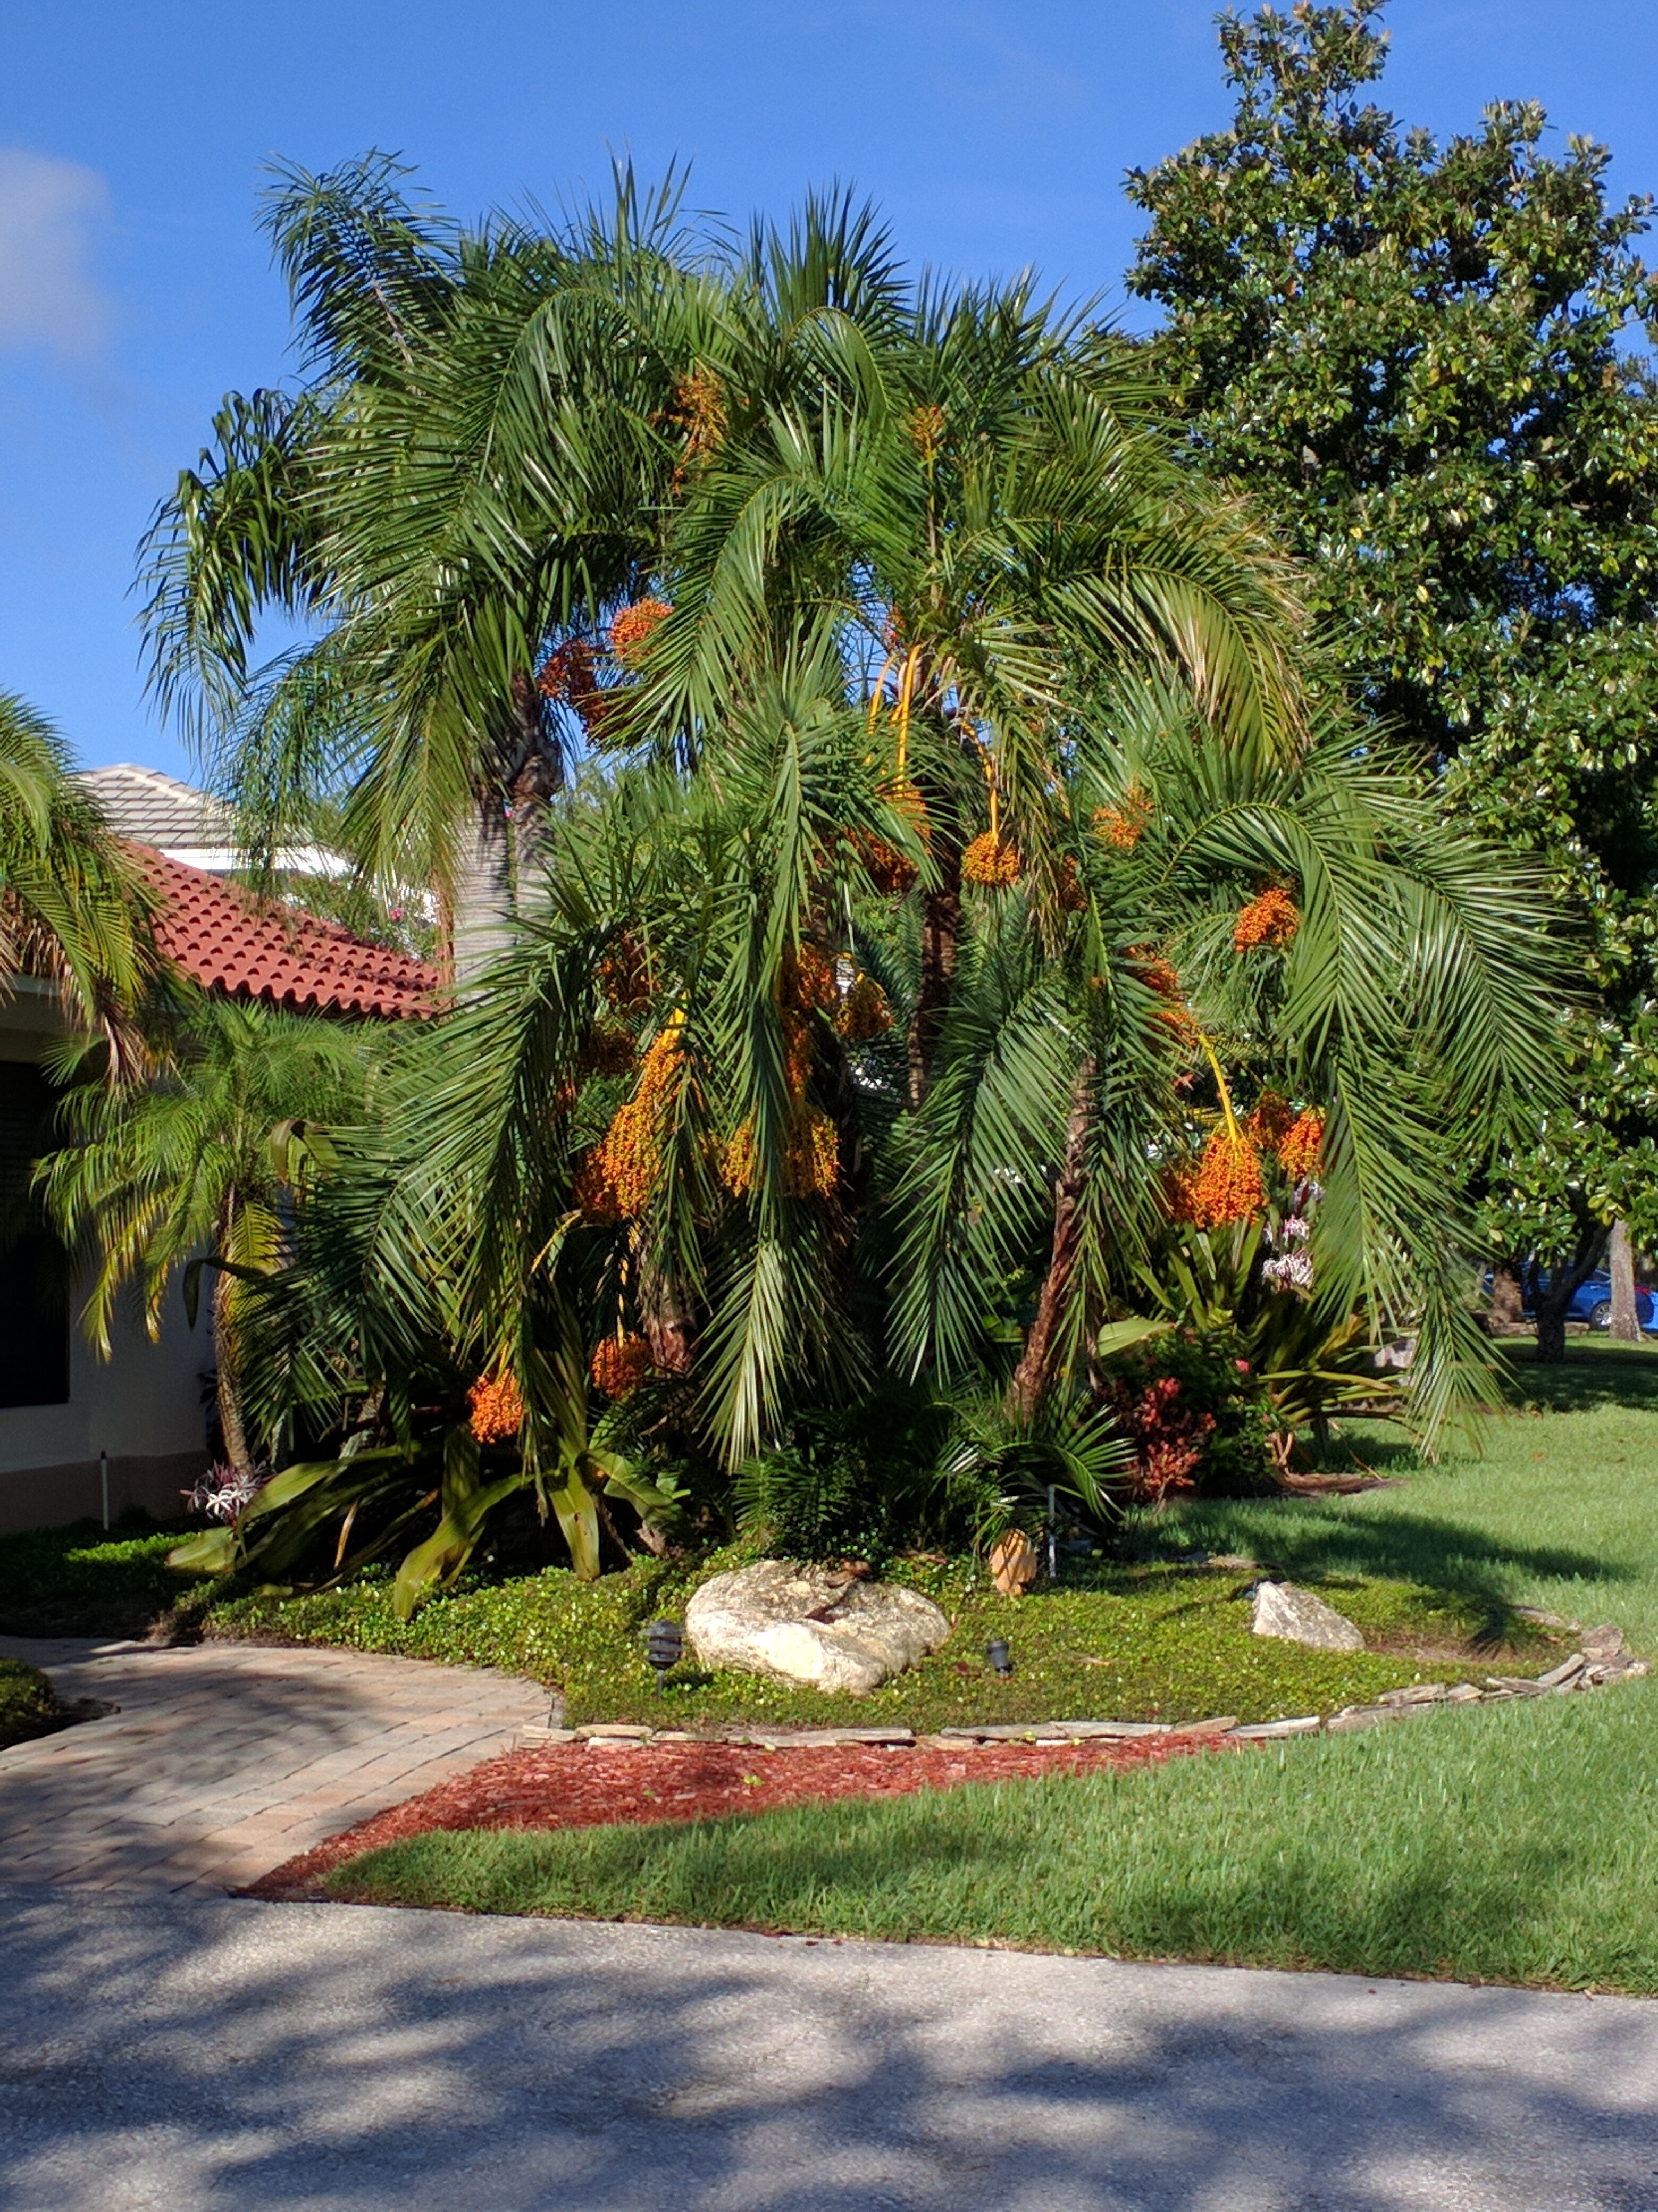
landscape, tree, grass, plant, street, lawn, palm tree, morning, flower, running, park, botany, garden, flora, outdoors, resort, botanical garden, estate, yard, tropics, woody plant, land plant, arecales, palm family